Petar Zrinski

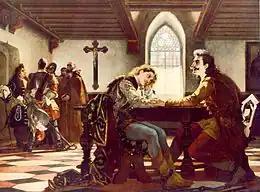
Petar Zrinski (right) and Fran Krsto Frankopan (left), by Viktor Madarász

In 1649, he defeated an Ottoman army near Slunj, and in 1654, he aided the Republic of Venice both on land and on sea in the Candian War, causing great damage to the Ottomans. In 1655, he again defeated an Ottoman army near Perušić in Lika, which earned him the position of captain of Senj, Ogulin and whole of Primorje (coastline).